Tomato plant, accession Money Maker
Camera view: bottom (45 deg); turntable rotation: 330 degrees
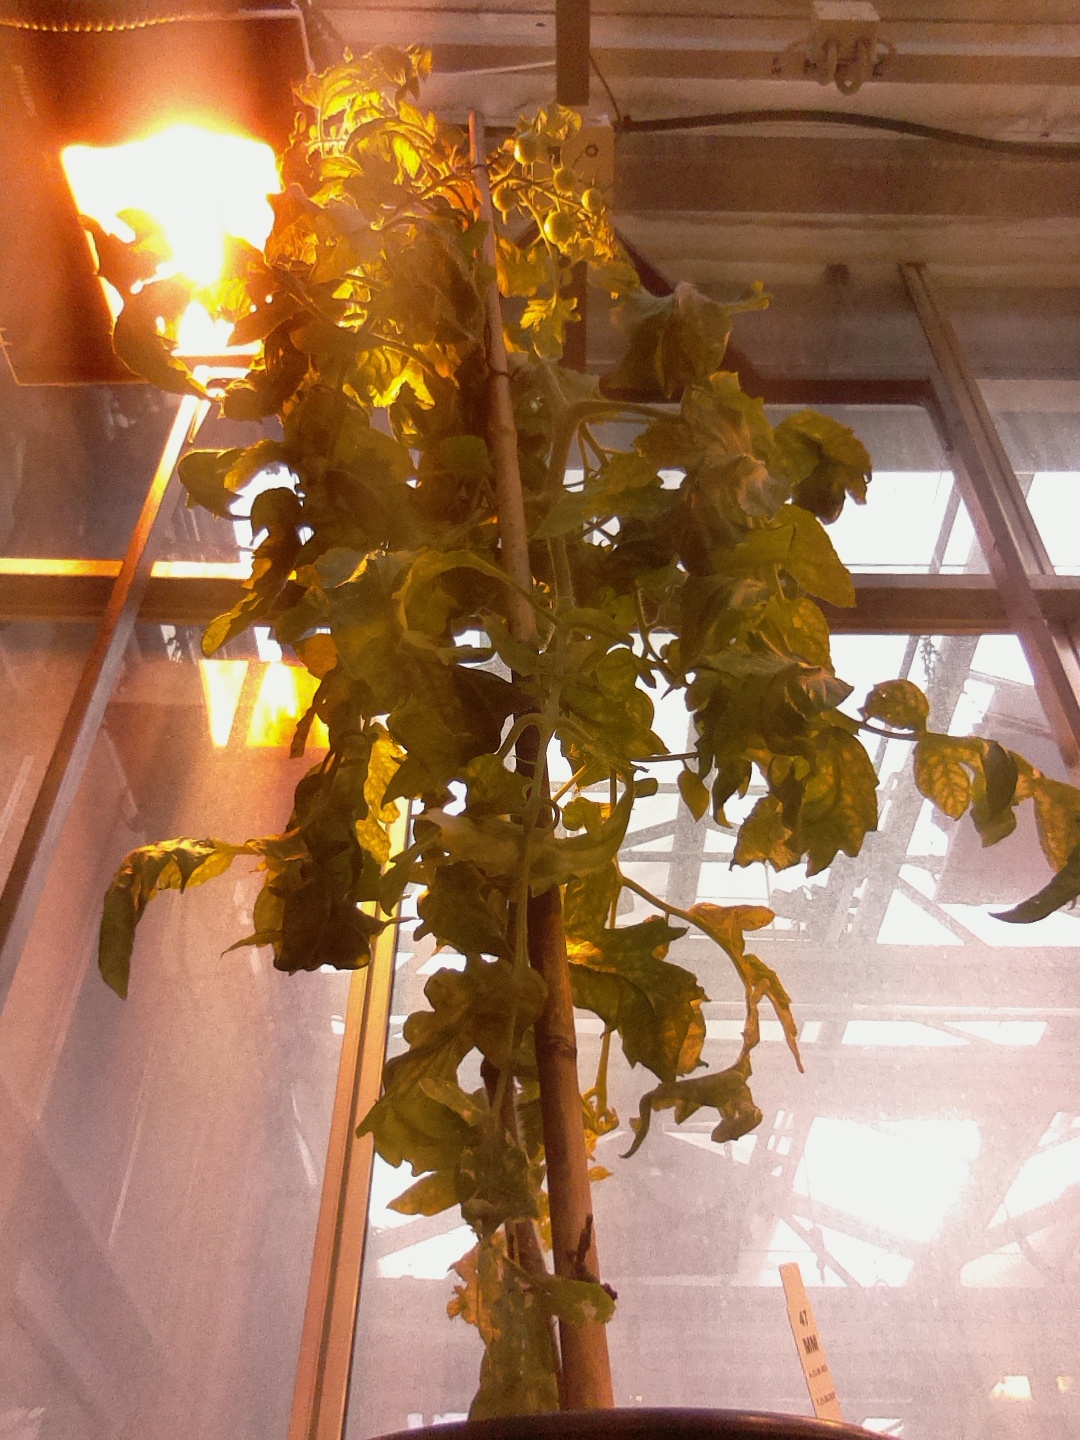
BBCH growth stage 76: 60%-70% of final fruit size